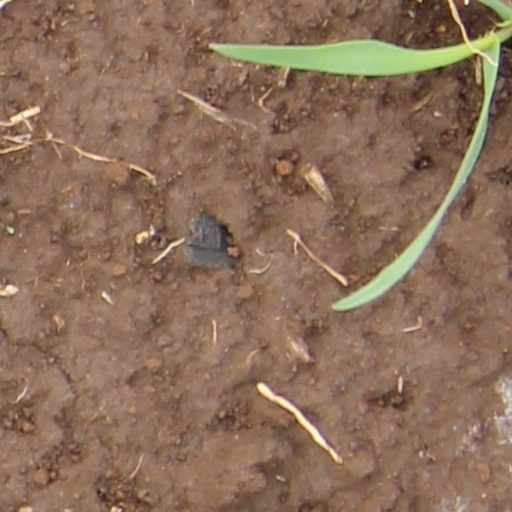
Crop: wheat